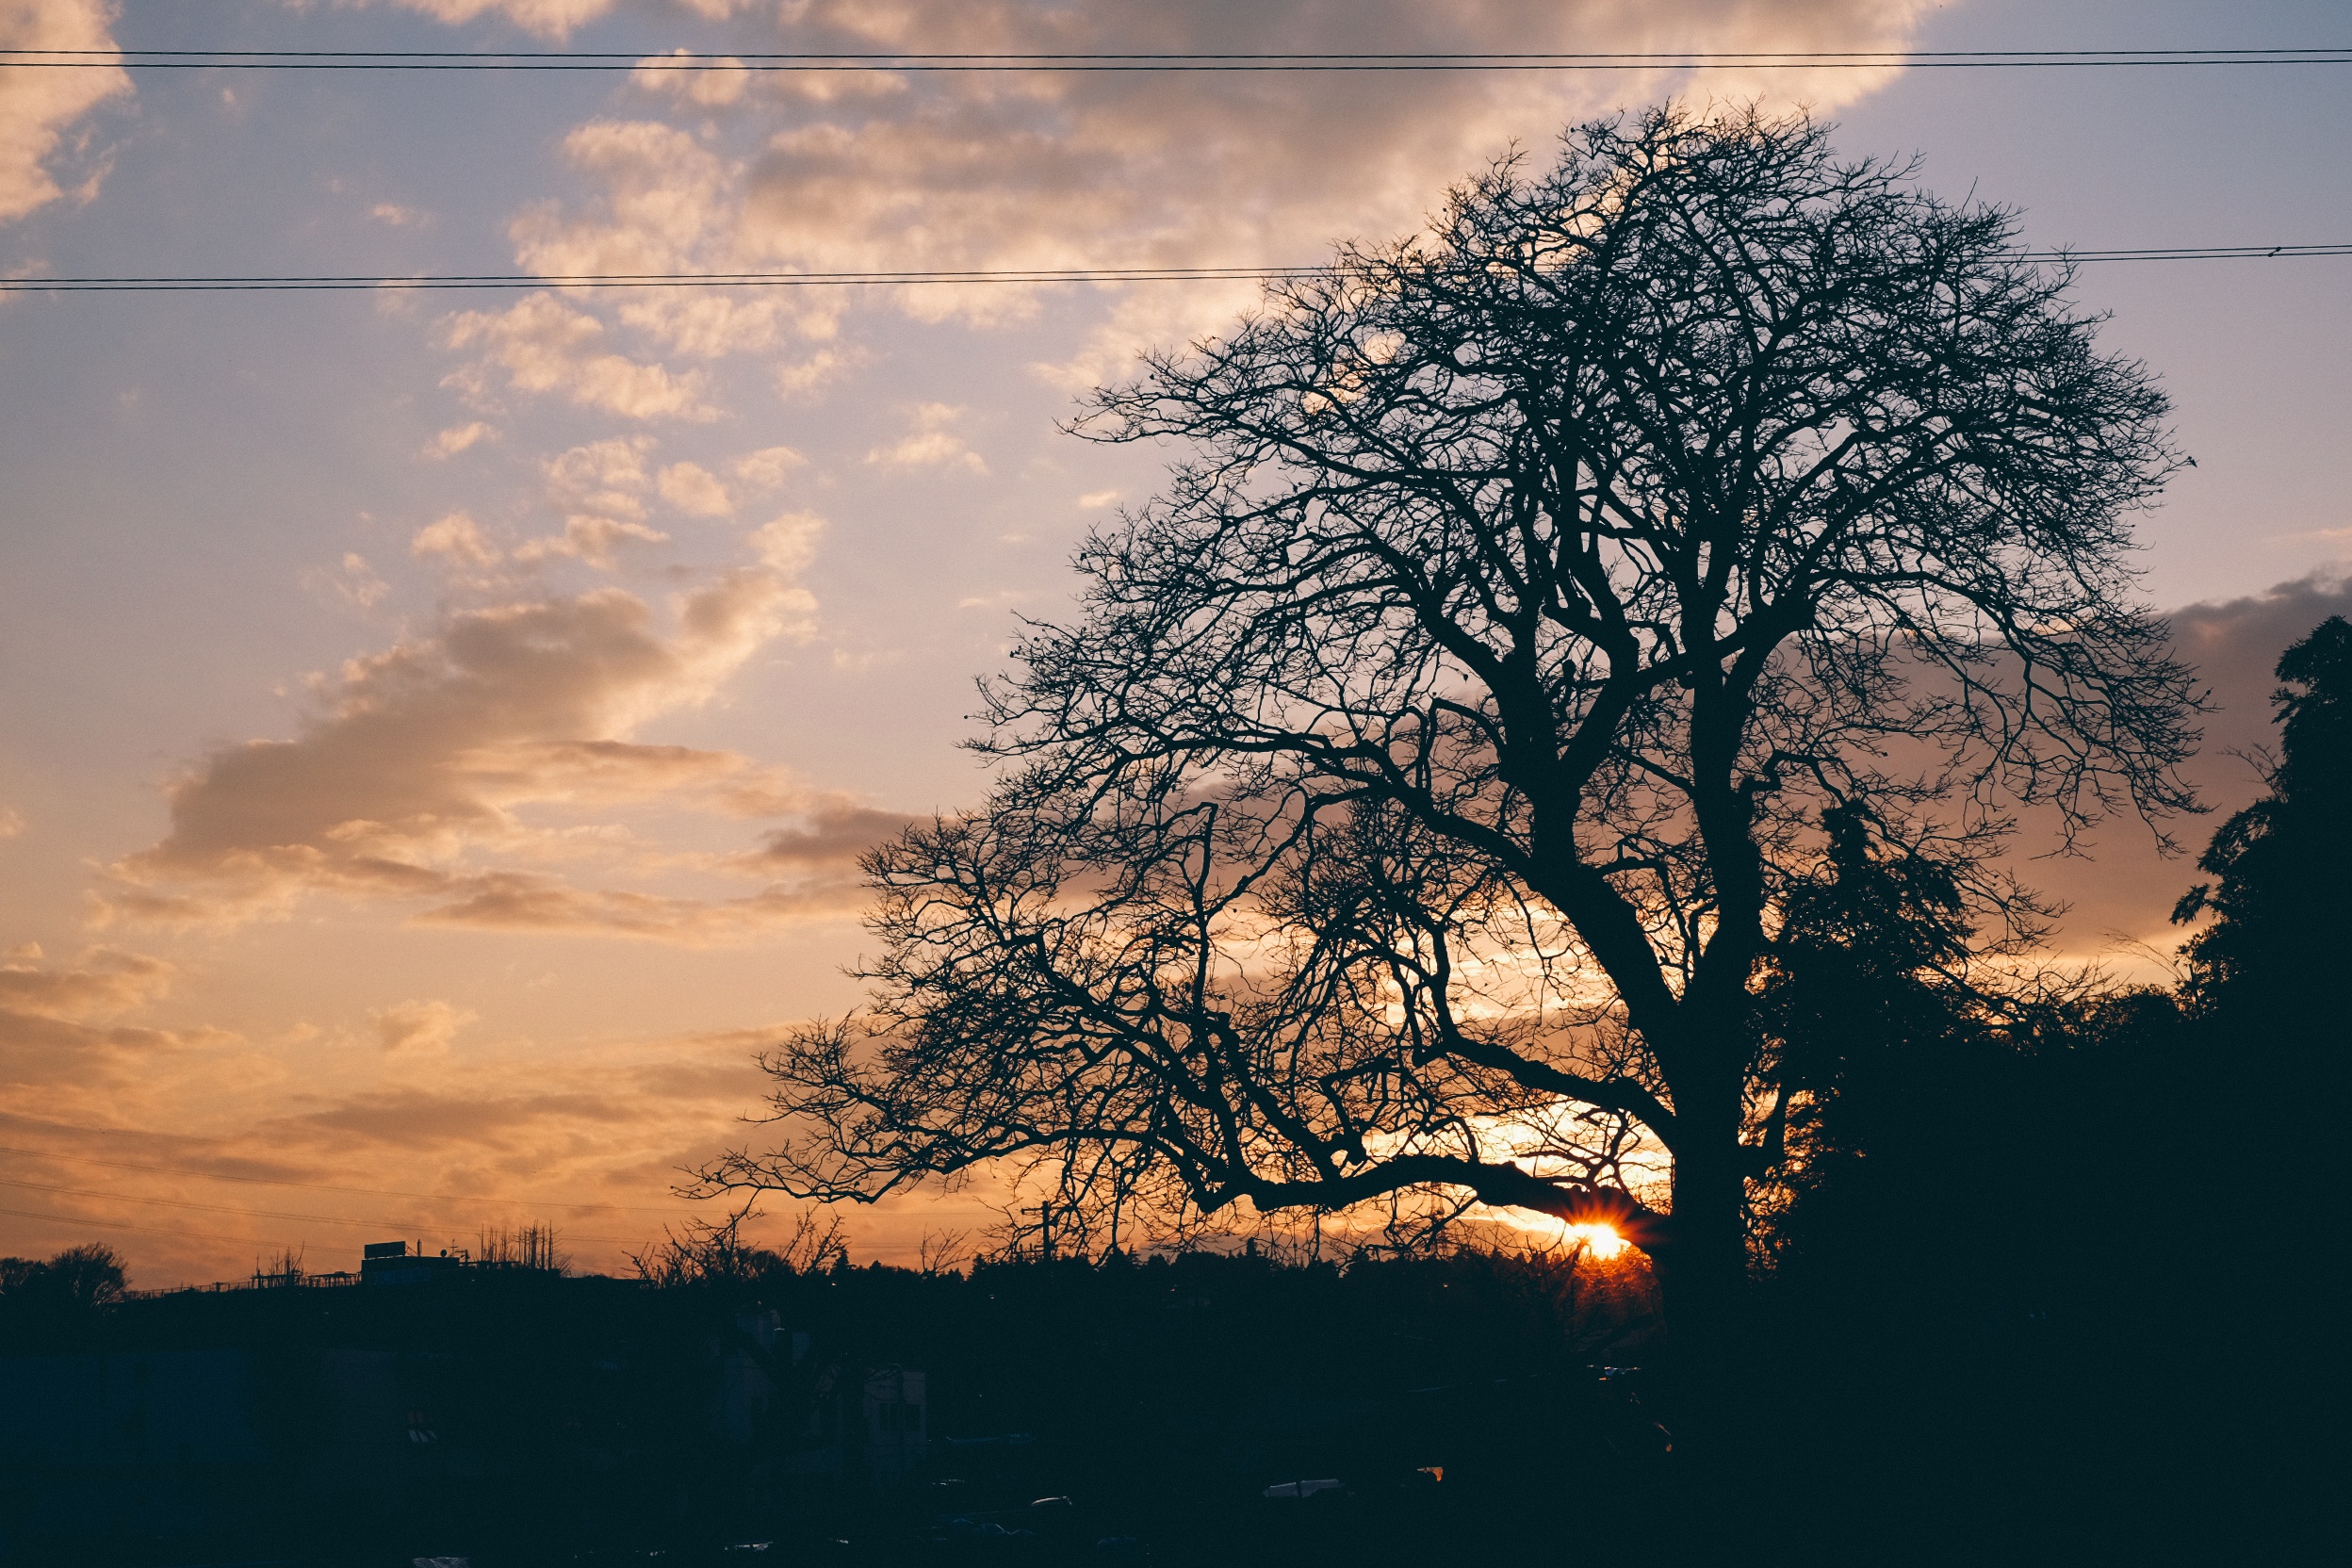
tree, nature, branch, cloud, plant, sky, sunrise, sunset, sunlight, morning, flower, dawn, atmosphere, dusk, evening, reflection, atmospheric phenomenon, woody plant